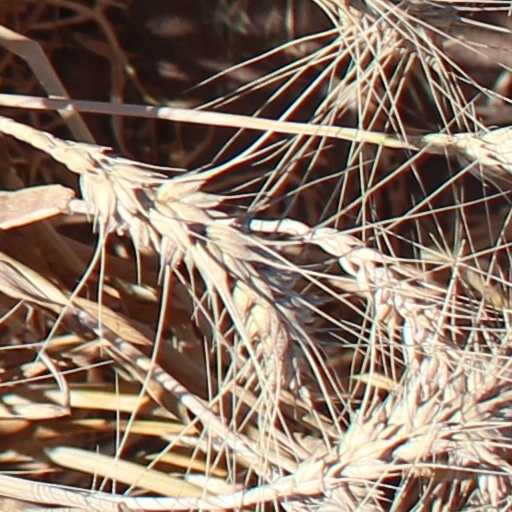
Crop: wheat